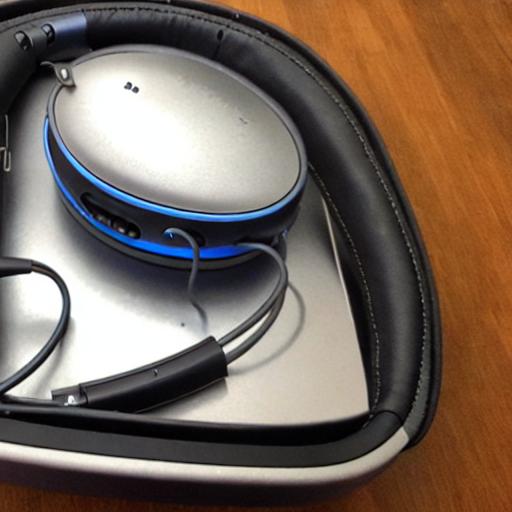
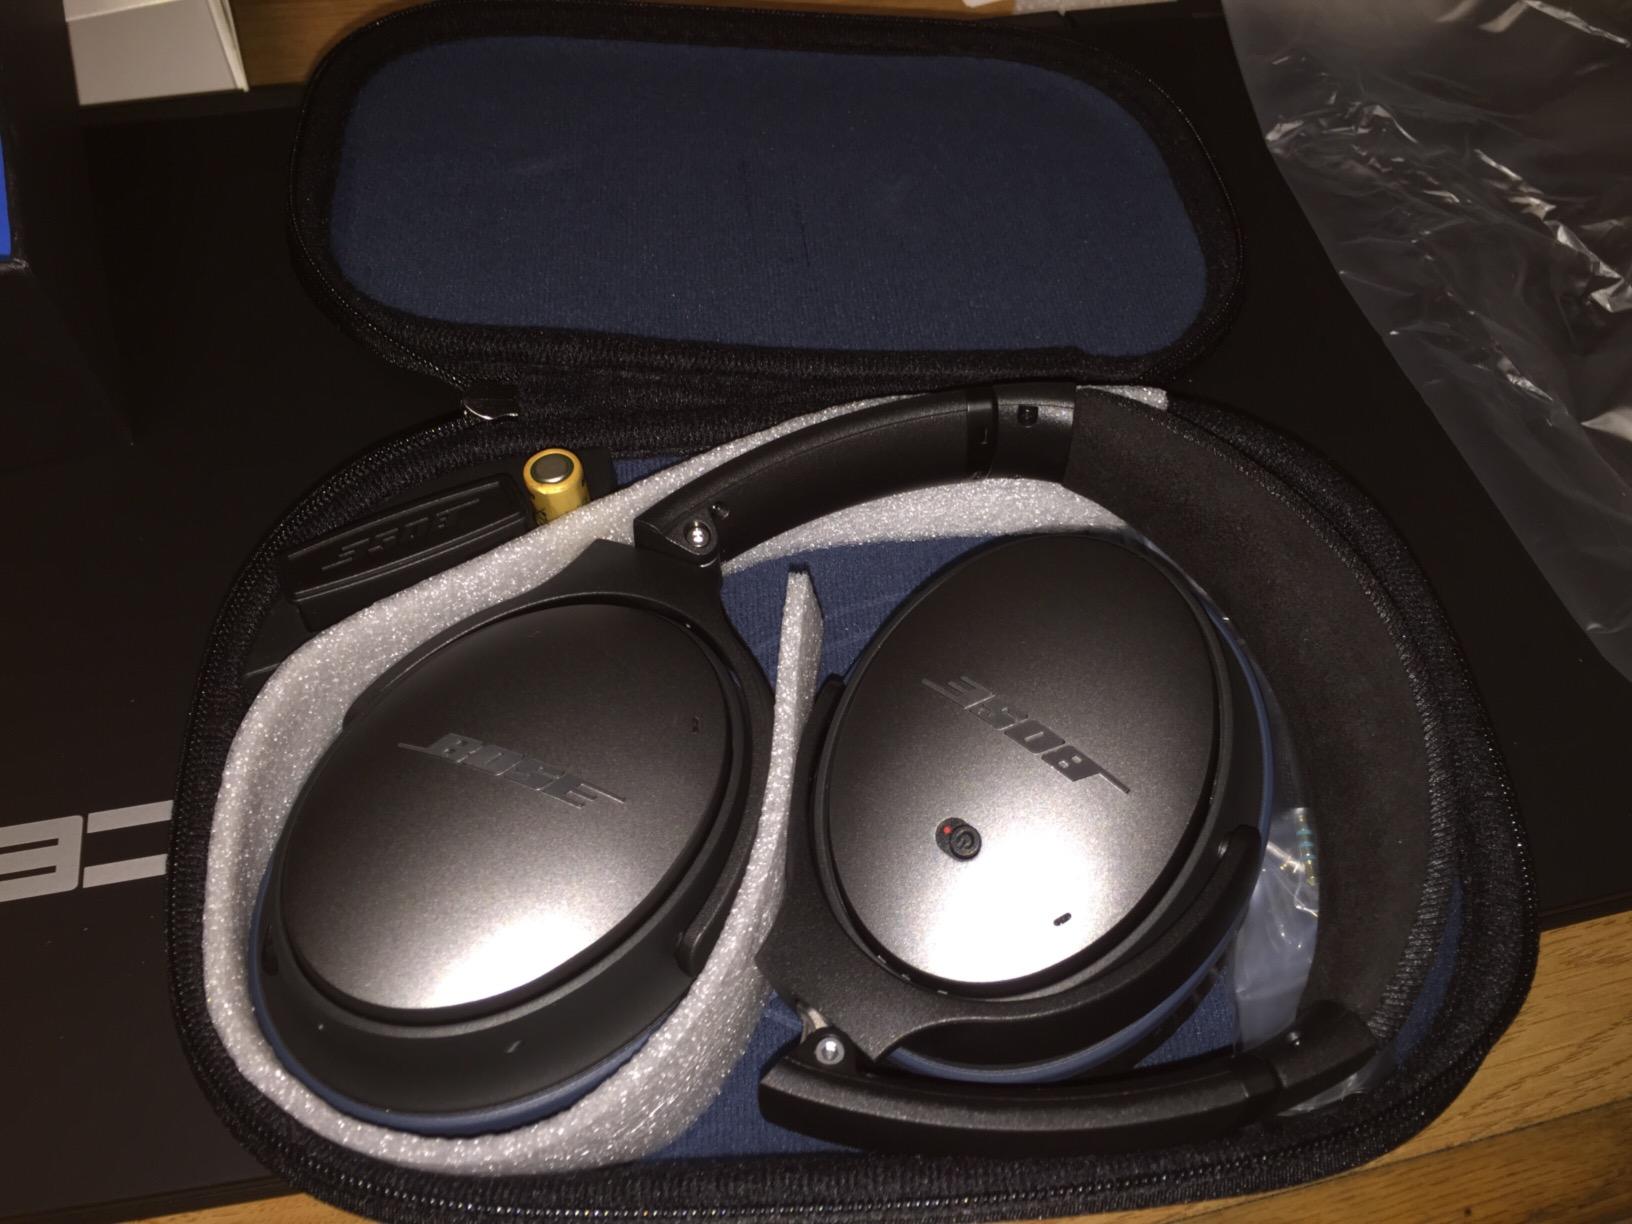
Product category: headphones
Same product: no